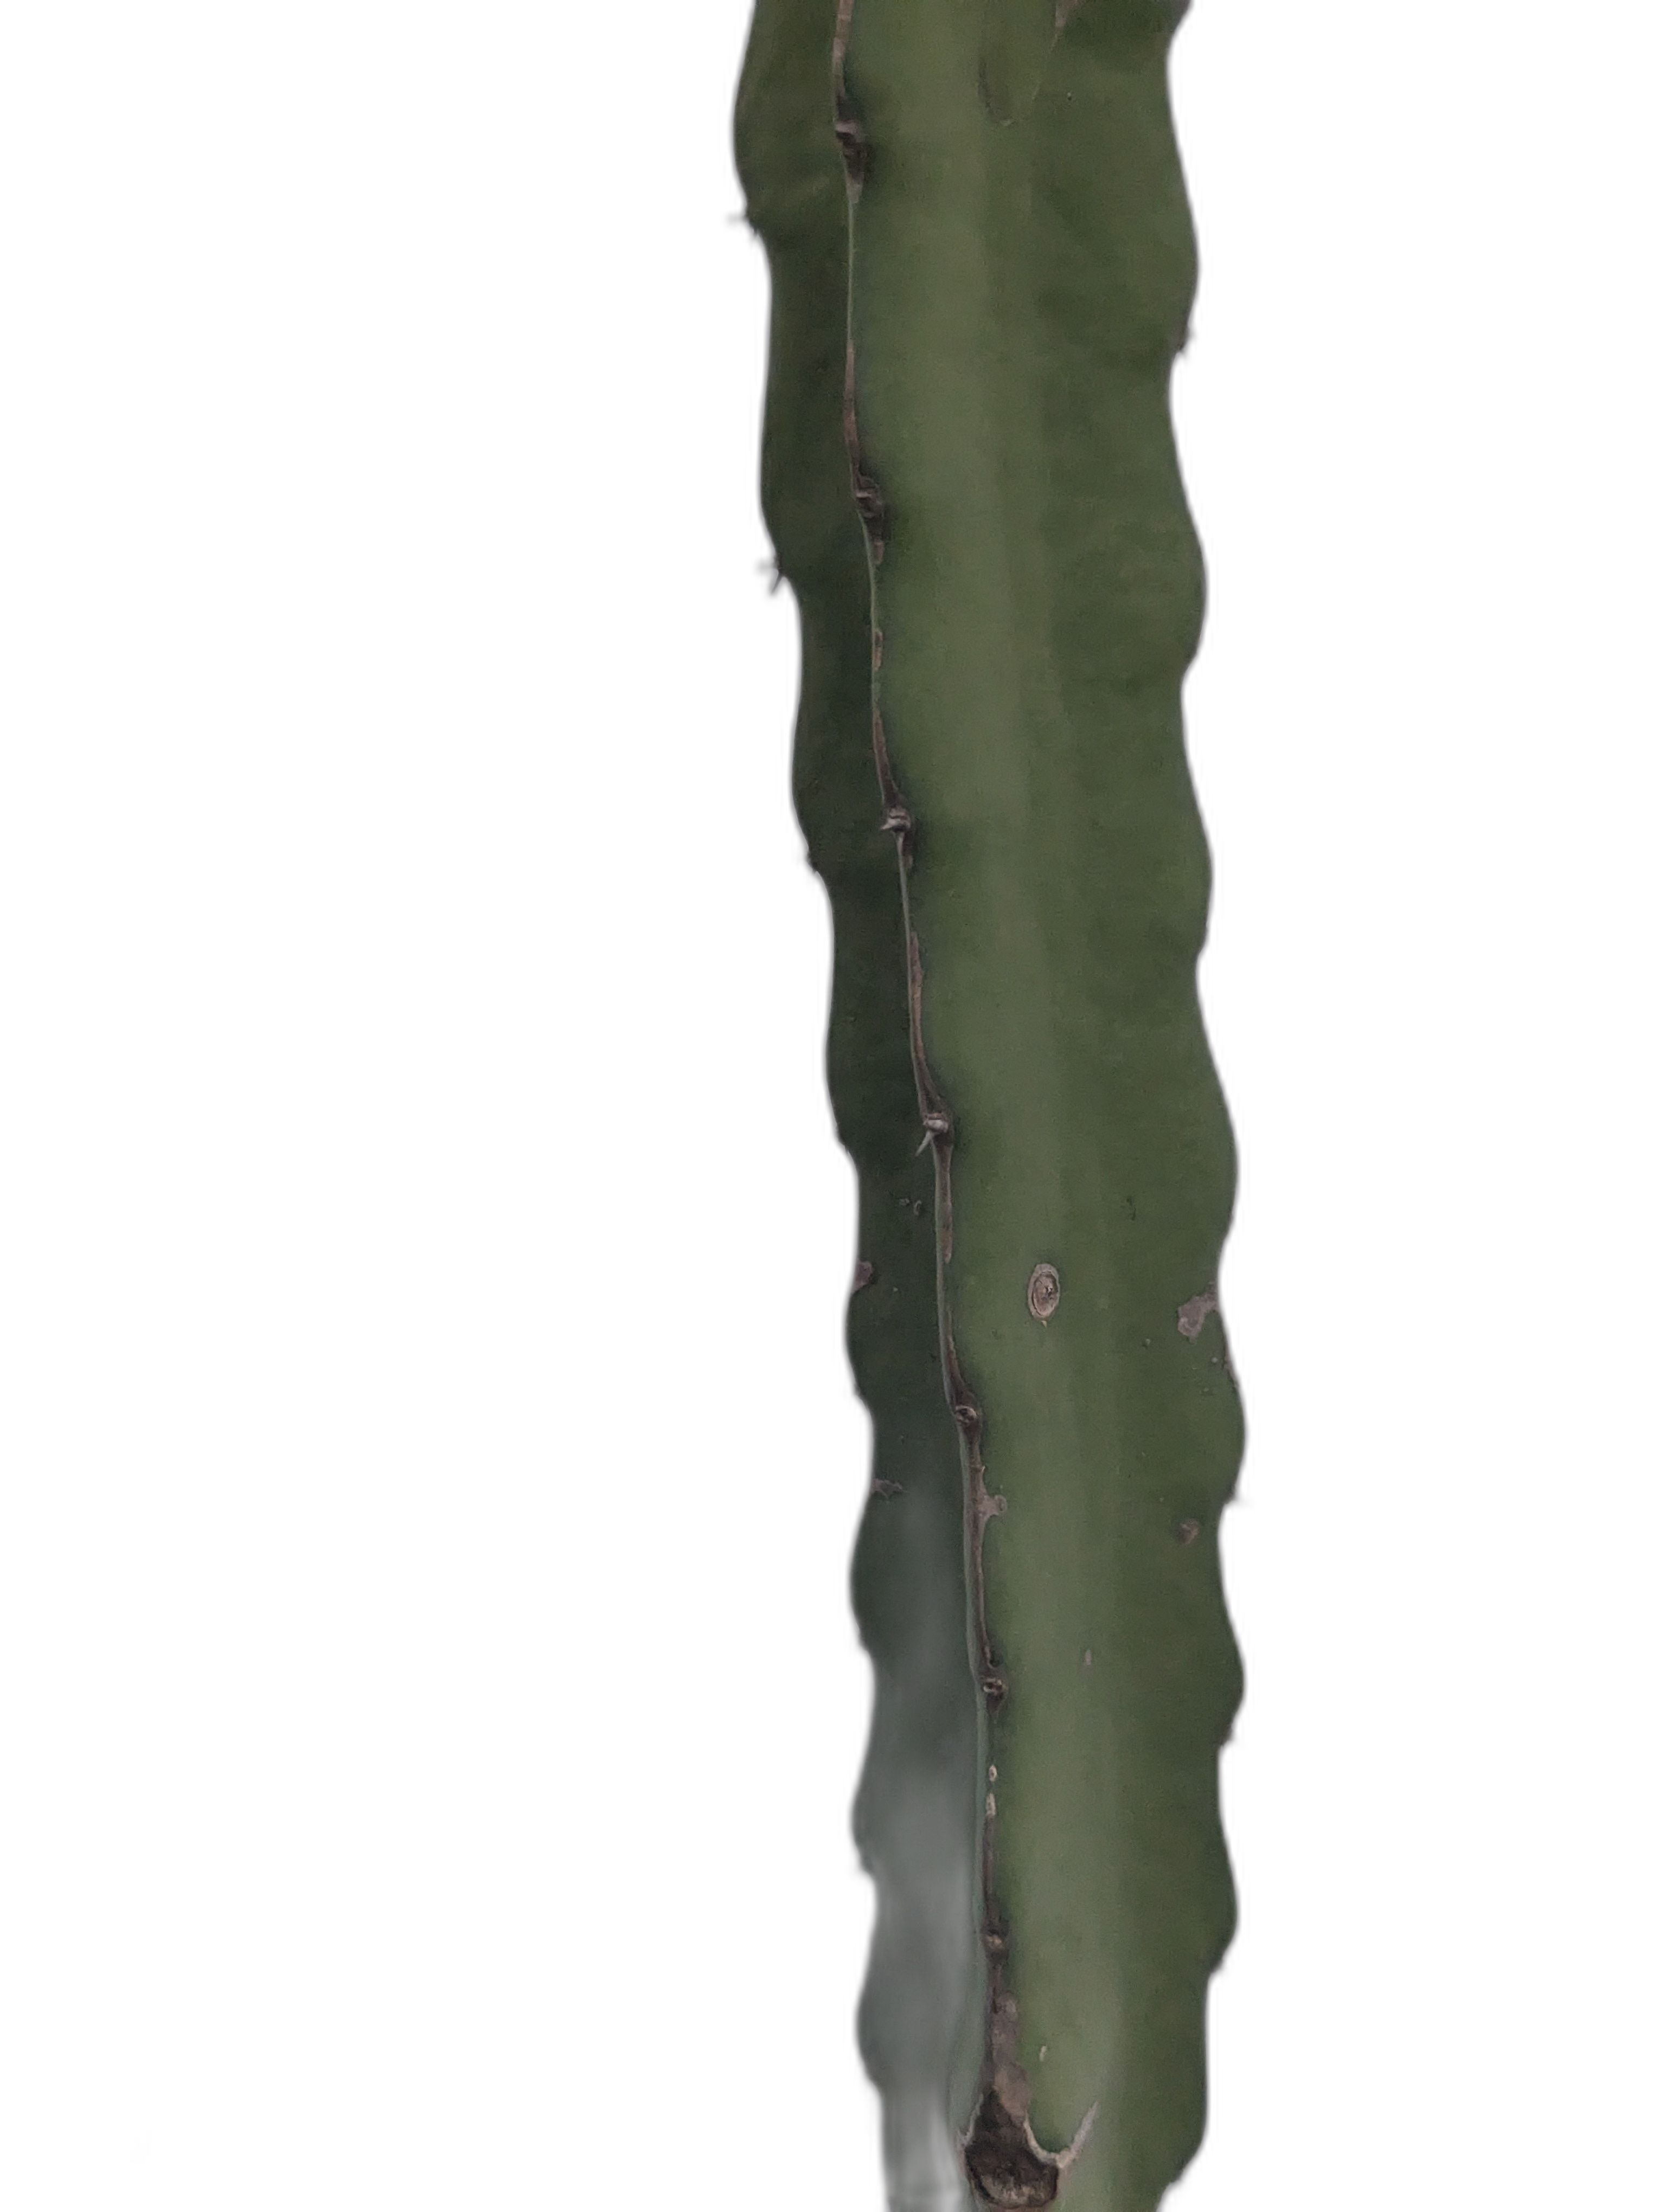
Label: Good leaf